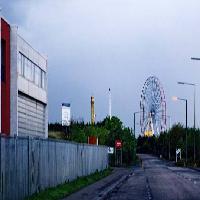
Weather: cloudy or overcast